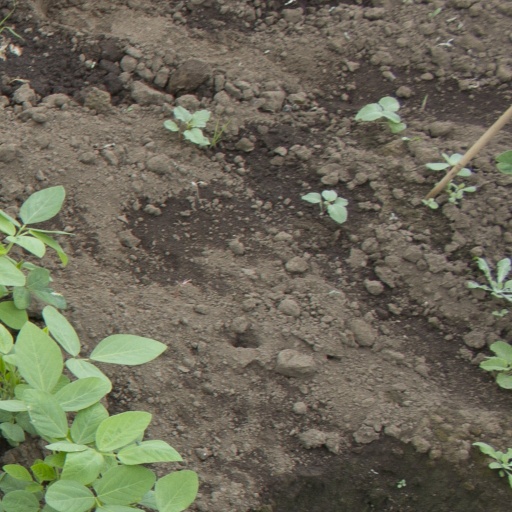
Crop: soybean